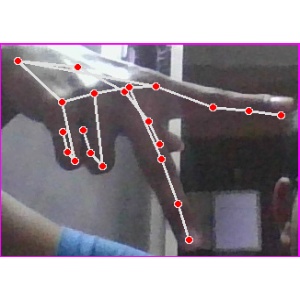
अक्षर: प